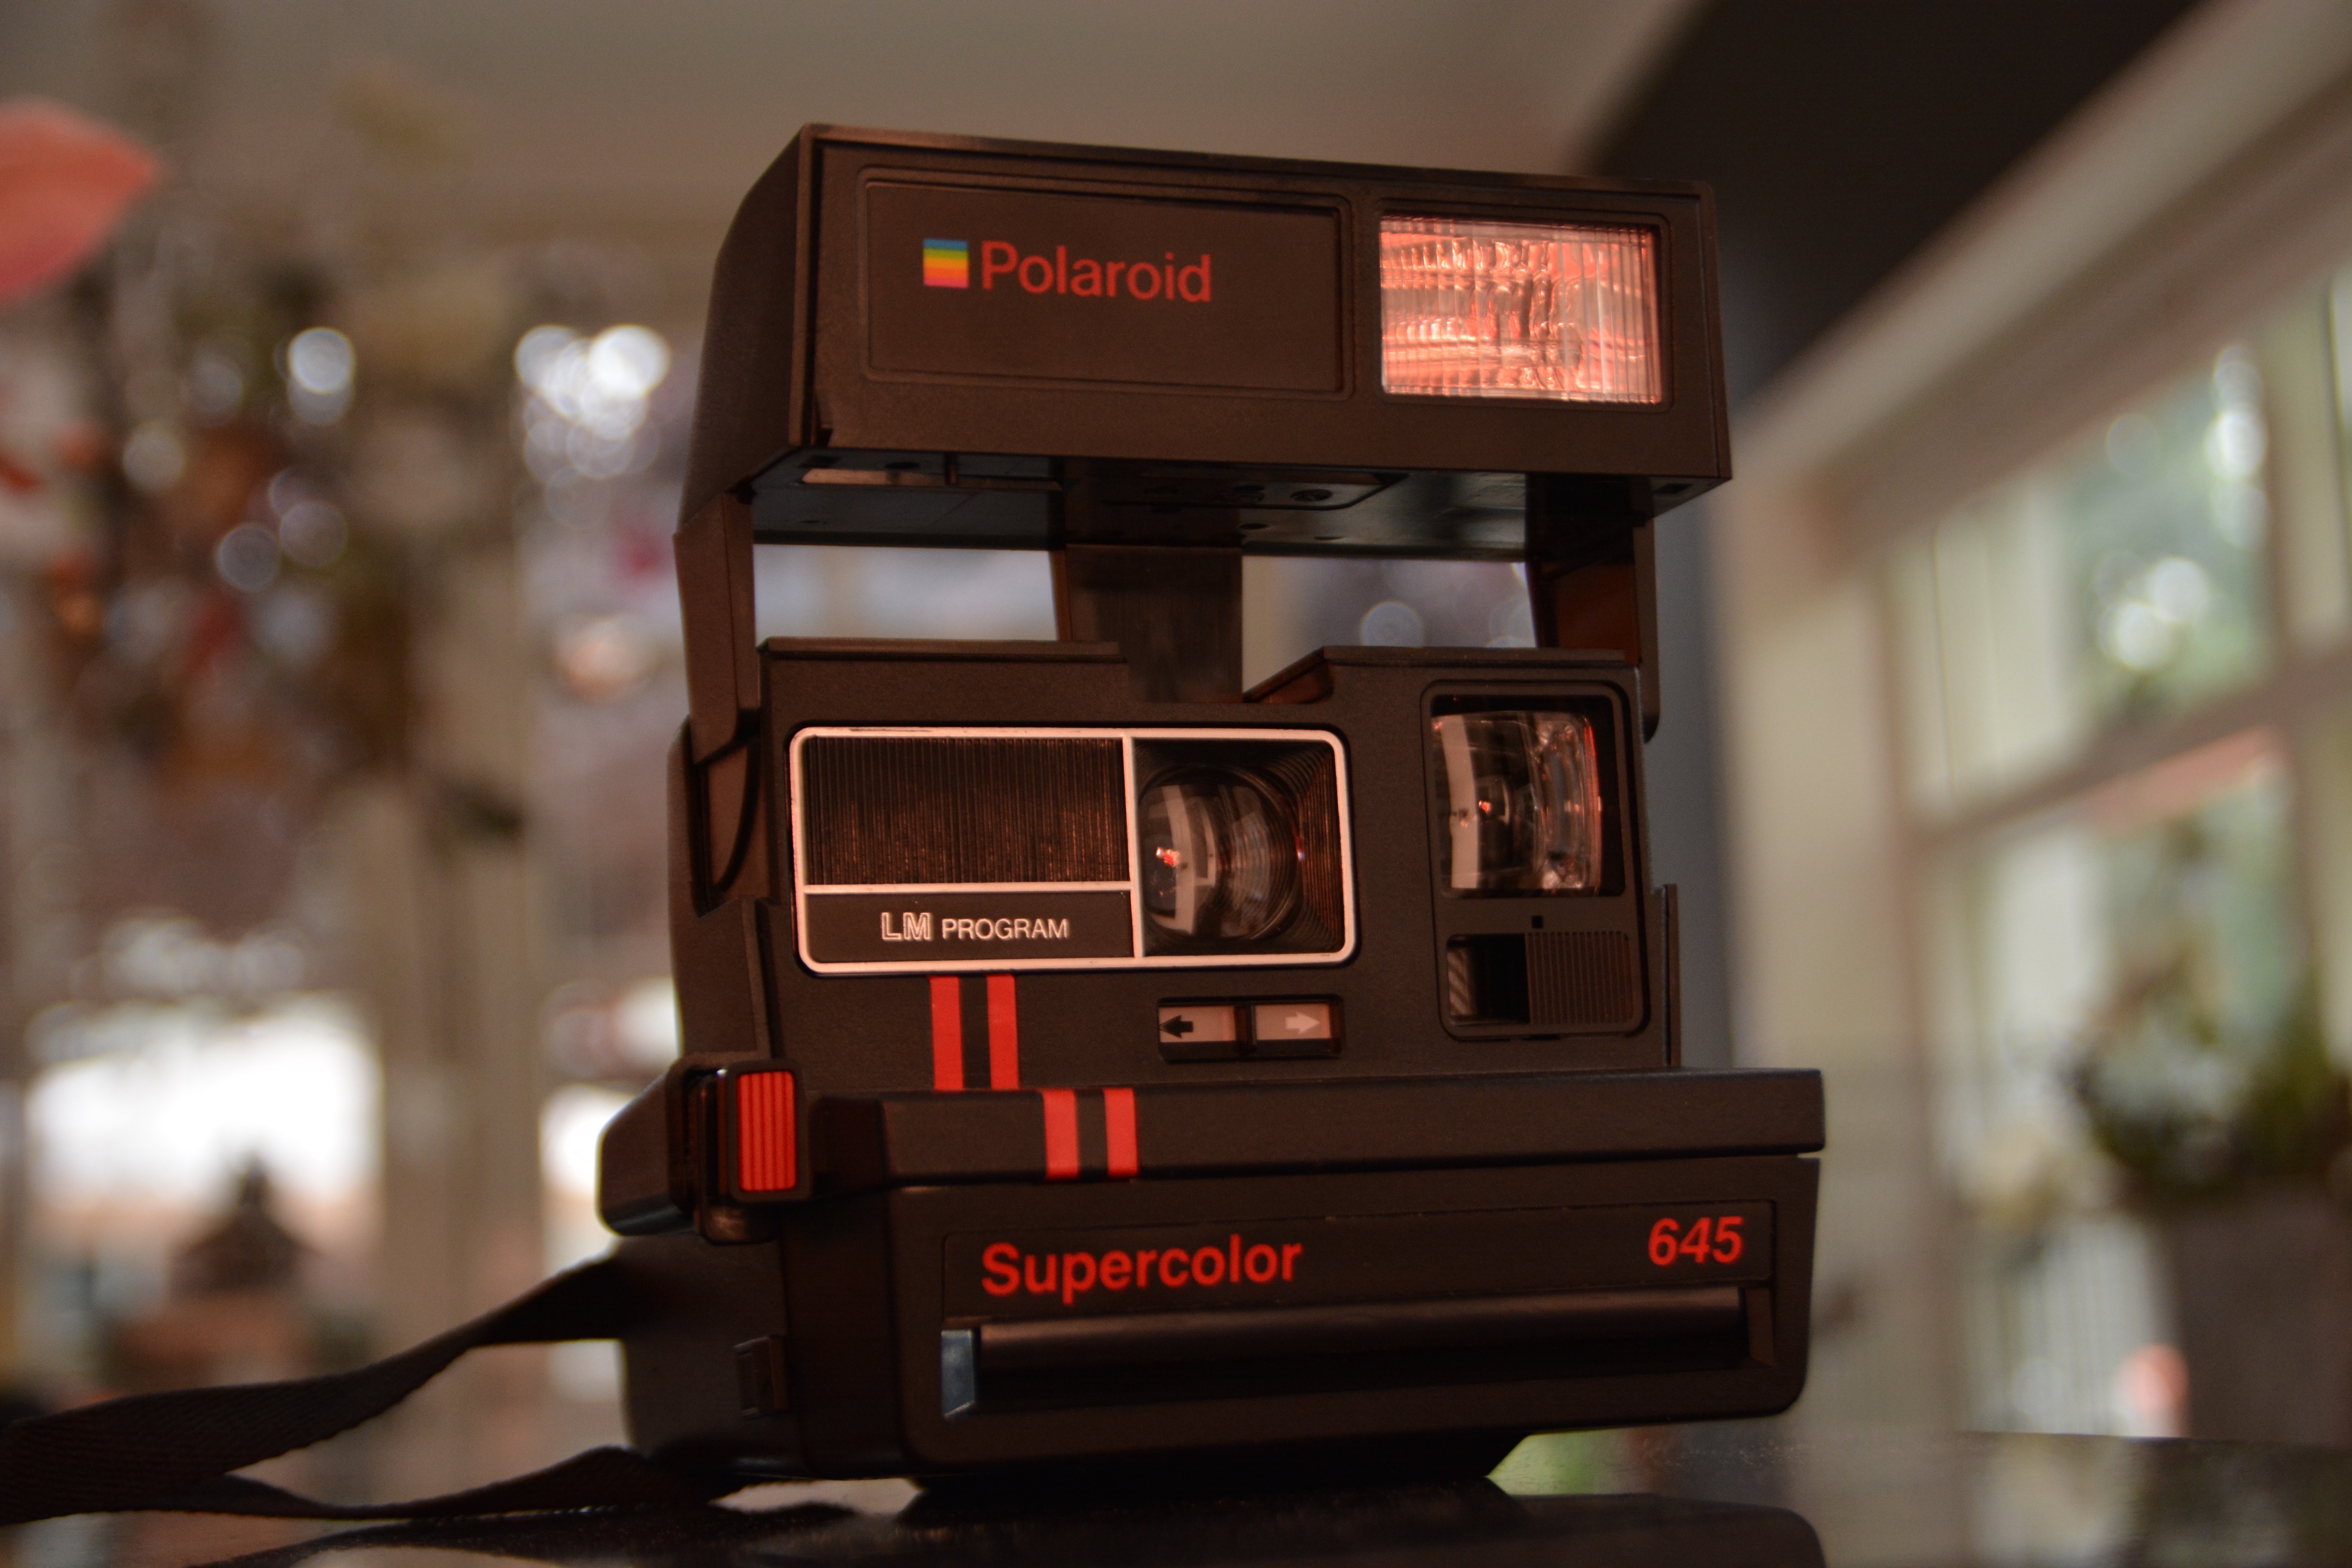
transport, technology, photography, electronic device, vehicle